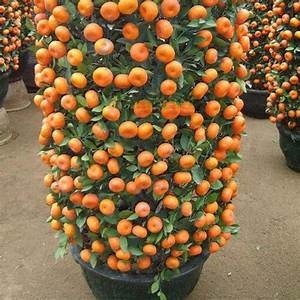
Label: mandarine